Lakhimpur, Uttar Pradesh

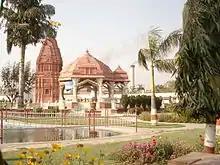
Bajaj Hindustan Sugar Factory, Gola

In 2006 the Ministry of Panchayati Raj named Lakhimpur Kheri one of the country's 250 most backward districts (out of a total of 640). It is the largest district of the 34 districts in Uttar Pradesh currently receiving funds from the Backward Regions Grant Fund Programme (BRGF).